Ewald Schnug

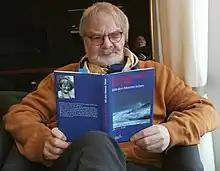
Ewald Schnug on DFDS King Seaways 12.02.2022

Ewald Schnug (born 7 September 1954) is a German agricultural scientist, university lecturer and researcher specializing in plant nutrition and soil science.